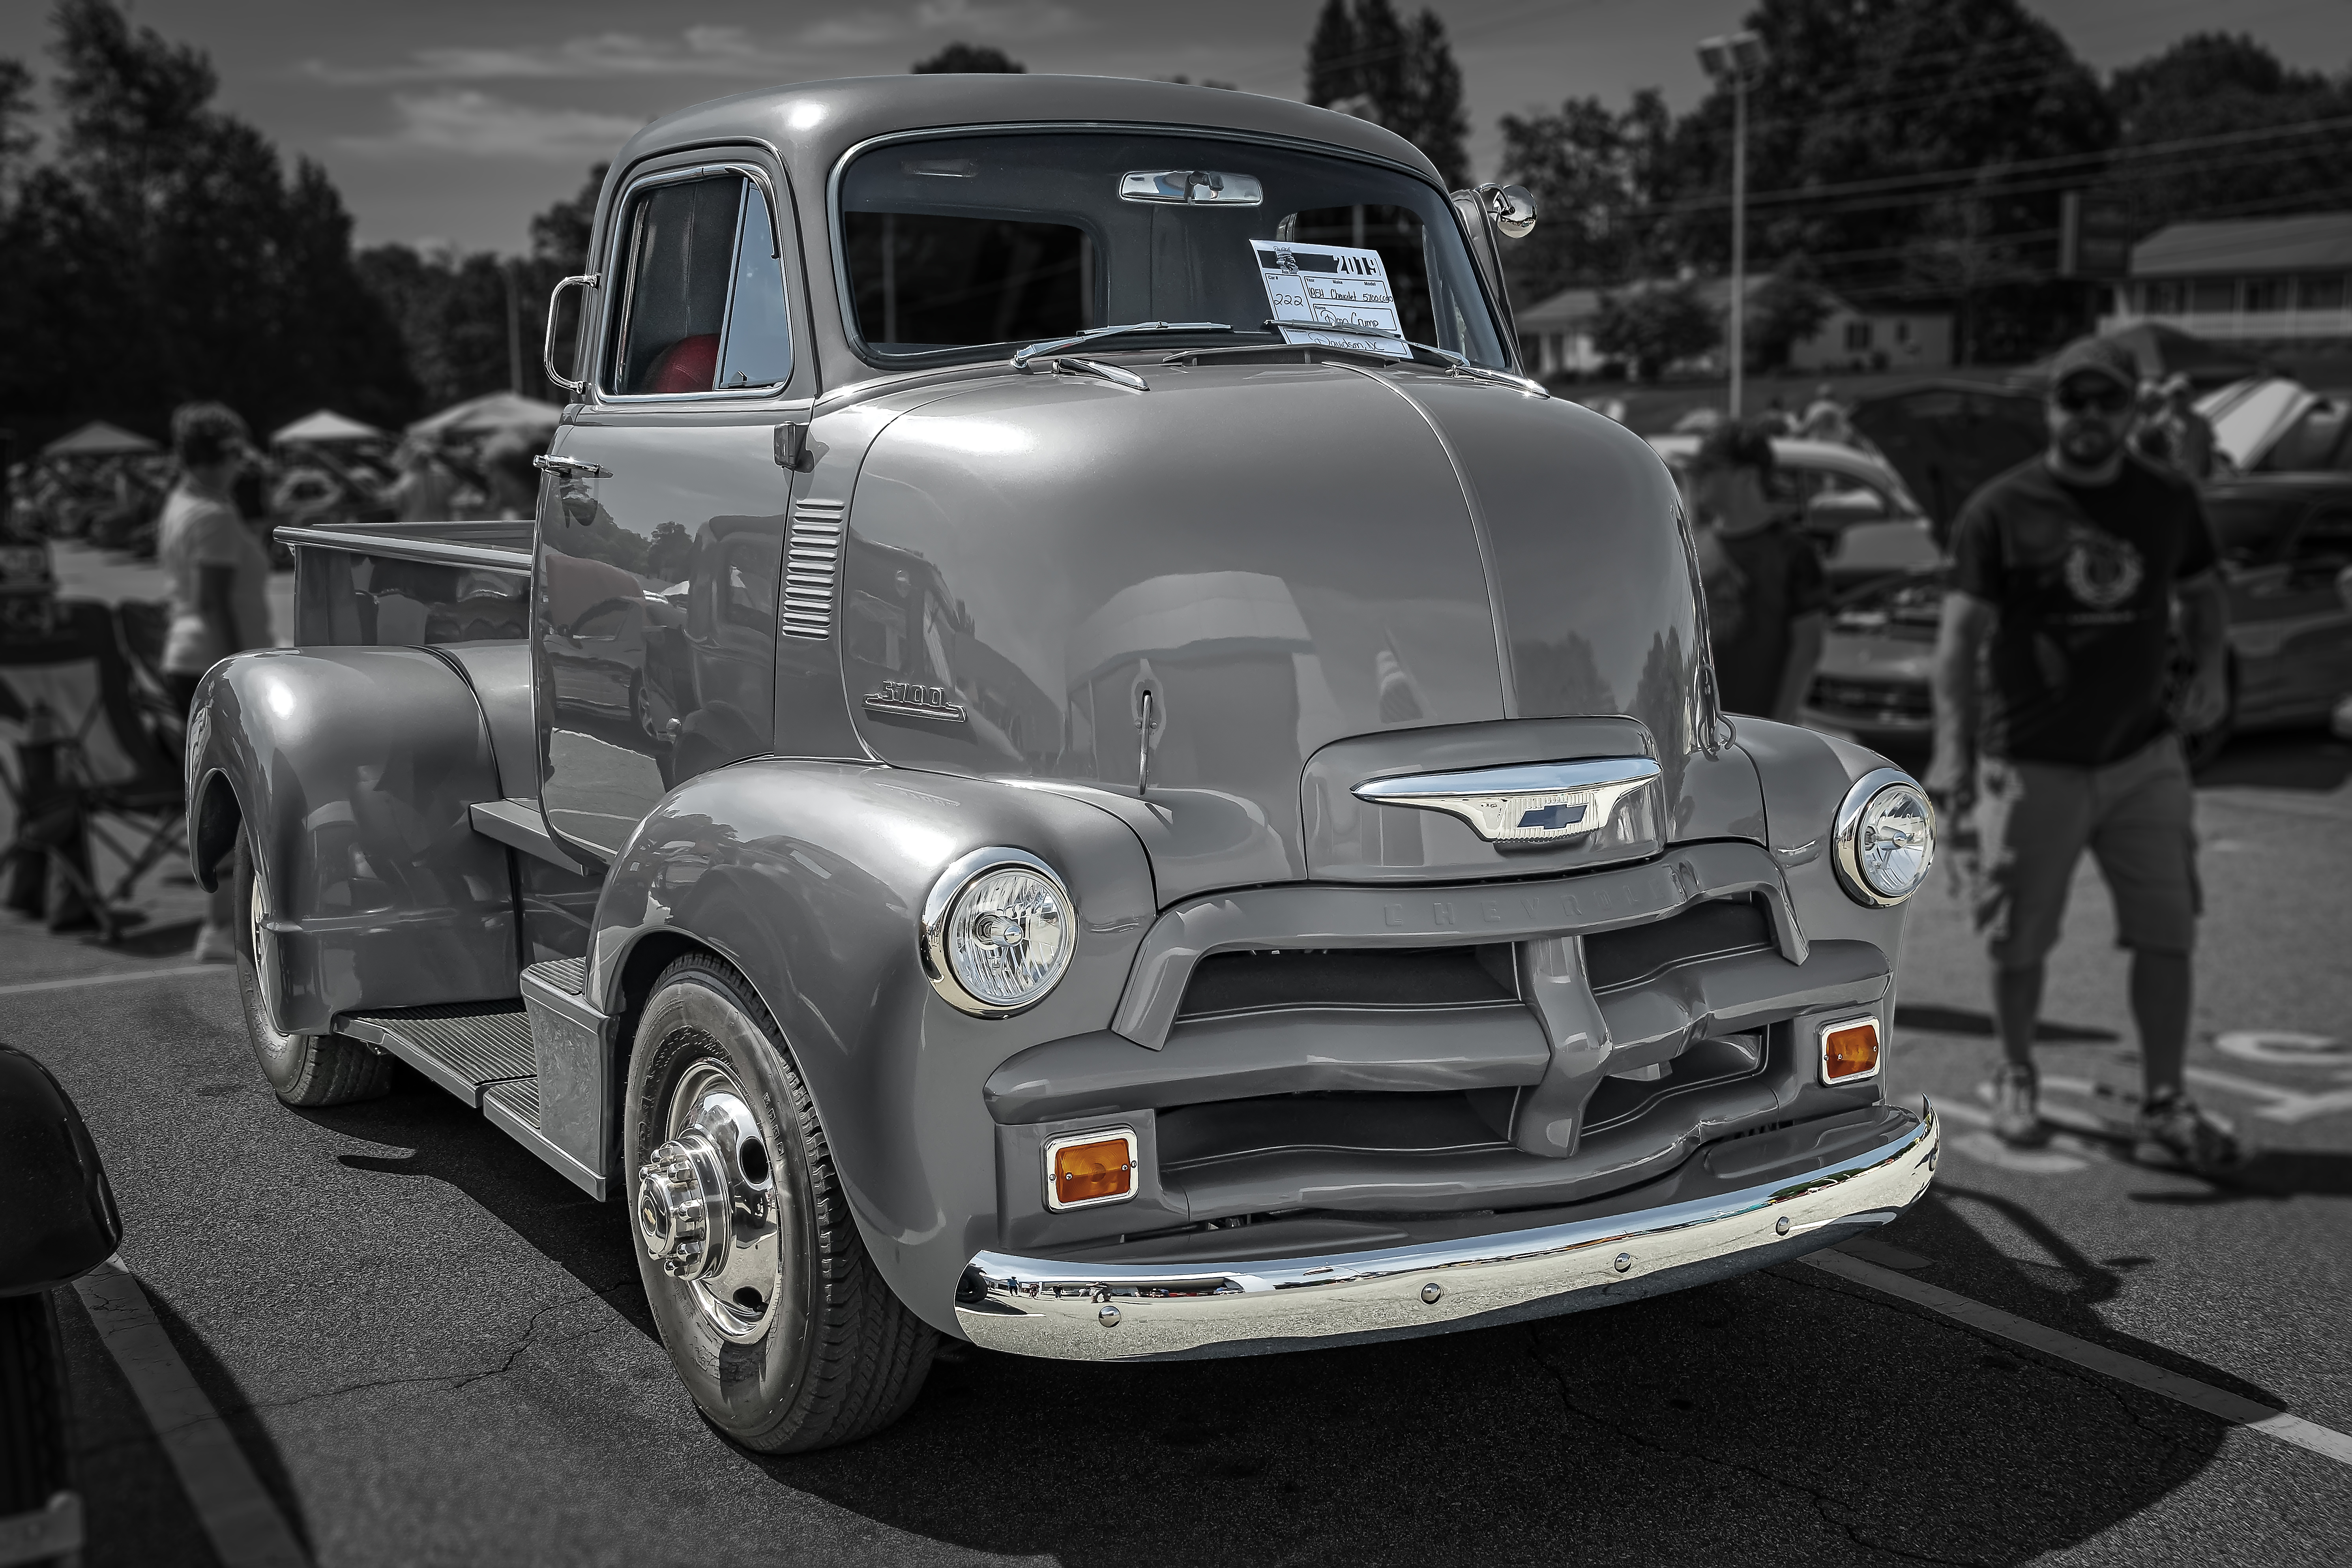
geotagged, united states, usa, 1954 Chevrolet, 1954 Chevrolet 5700, 1954 Chevrolet 5700 Cab Over Engine, 1954 Chevrolet 5700 COE, 2019 Dale Earnhardt Chevrolet Auto Show, 2019 Dale Earnhardt Chevrolet Car Show, 2019 The Dale Earnhardt Chevrolet Car Show Newton North Carolina, america, American Car Show, American Classic Car, auto, automobile, automotive photography, Automotive Portrait, Cab Over, Cab Over Engine, car, car photo, car photography, Car Photos, Car Portrait, Car Portraiture, car show, Car Show Photography, Carolina Car Show, Catawba County, Catawba County NC, Catawba County North Carolina, chevrolet, Chevrolet 5700, Chevrolet 5700 Cab Over Engine, Chevrolet Dealership, classic, classic auto, classic automobile, classic chevrolet, Classic Vehicle, coche, coe, Creative Car Photography, Dale Earnhardt Car Show, Dale Earnhardt Chevrolet, Dale Earnhardt Chevrolet Car Show 2019, Heartbeat Of America, Highway 16 North Carolina, NC Car Show, newton, Newton NC, north carolina, North Carolina Car Show, old car, Photoshop Lens Blur, land vehicle, vehicle, motor vehicle, bumper, automotive design, transport, antique car, classic car, custom car, automotive exterior, pickup truck, automotive wheel system, truck, wheel, automotive tire, hood, auto part, chevrolet advance design, headlamp, rim, commercial vehicle, vintage car, city car, hardtop